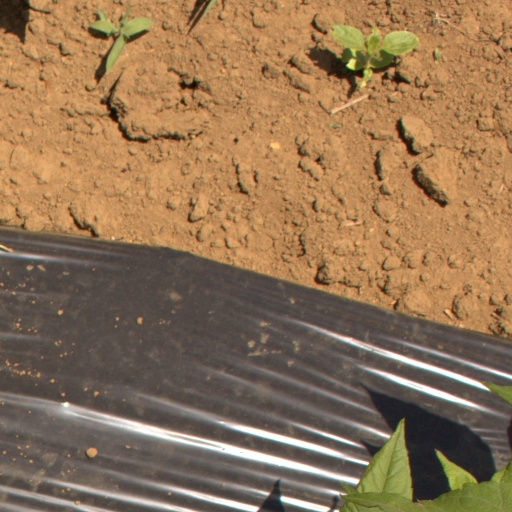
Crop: Jerusalem artichoke